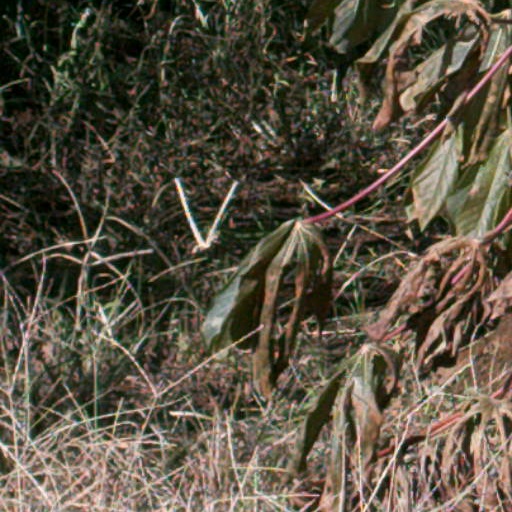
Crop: cassava